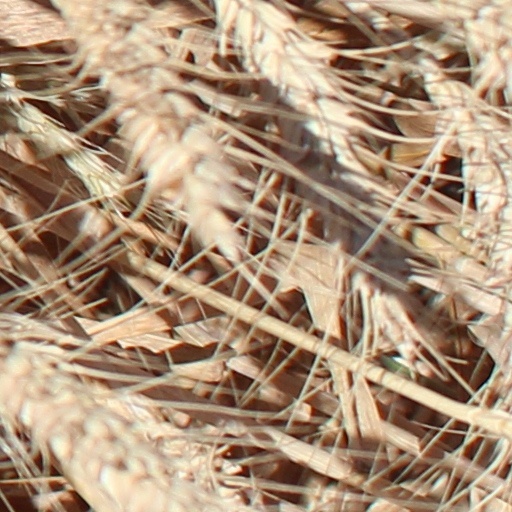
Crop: wheat